Marcoola, Queensland

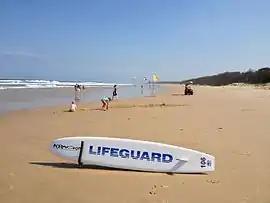
Marcoola Beach

Marcoola is a coastal town locality and landscape of mixed-tenure in the Sunshine Coast Region, Queensland, Australia.